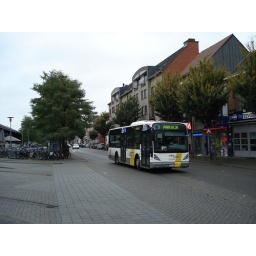
Stadsdienst van Turnhout welke in opdracht van De Lijn wordt gereden door de pachter B&amp;amp;C. Stationsstraat 24-10-2009.